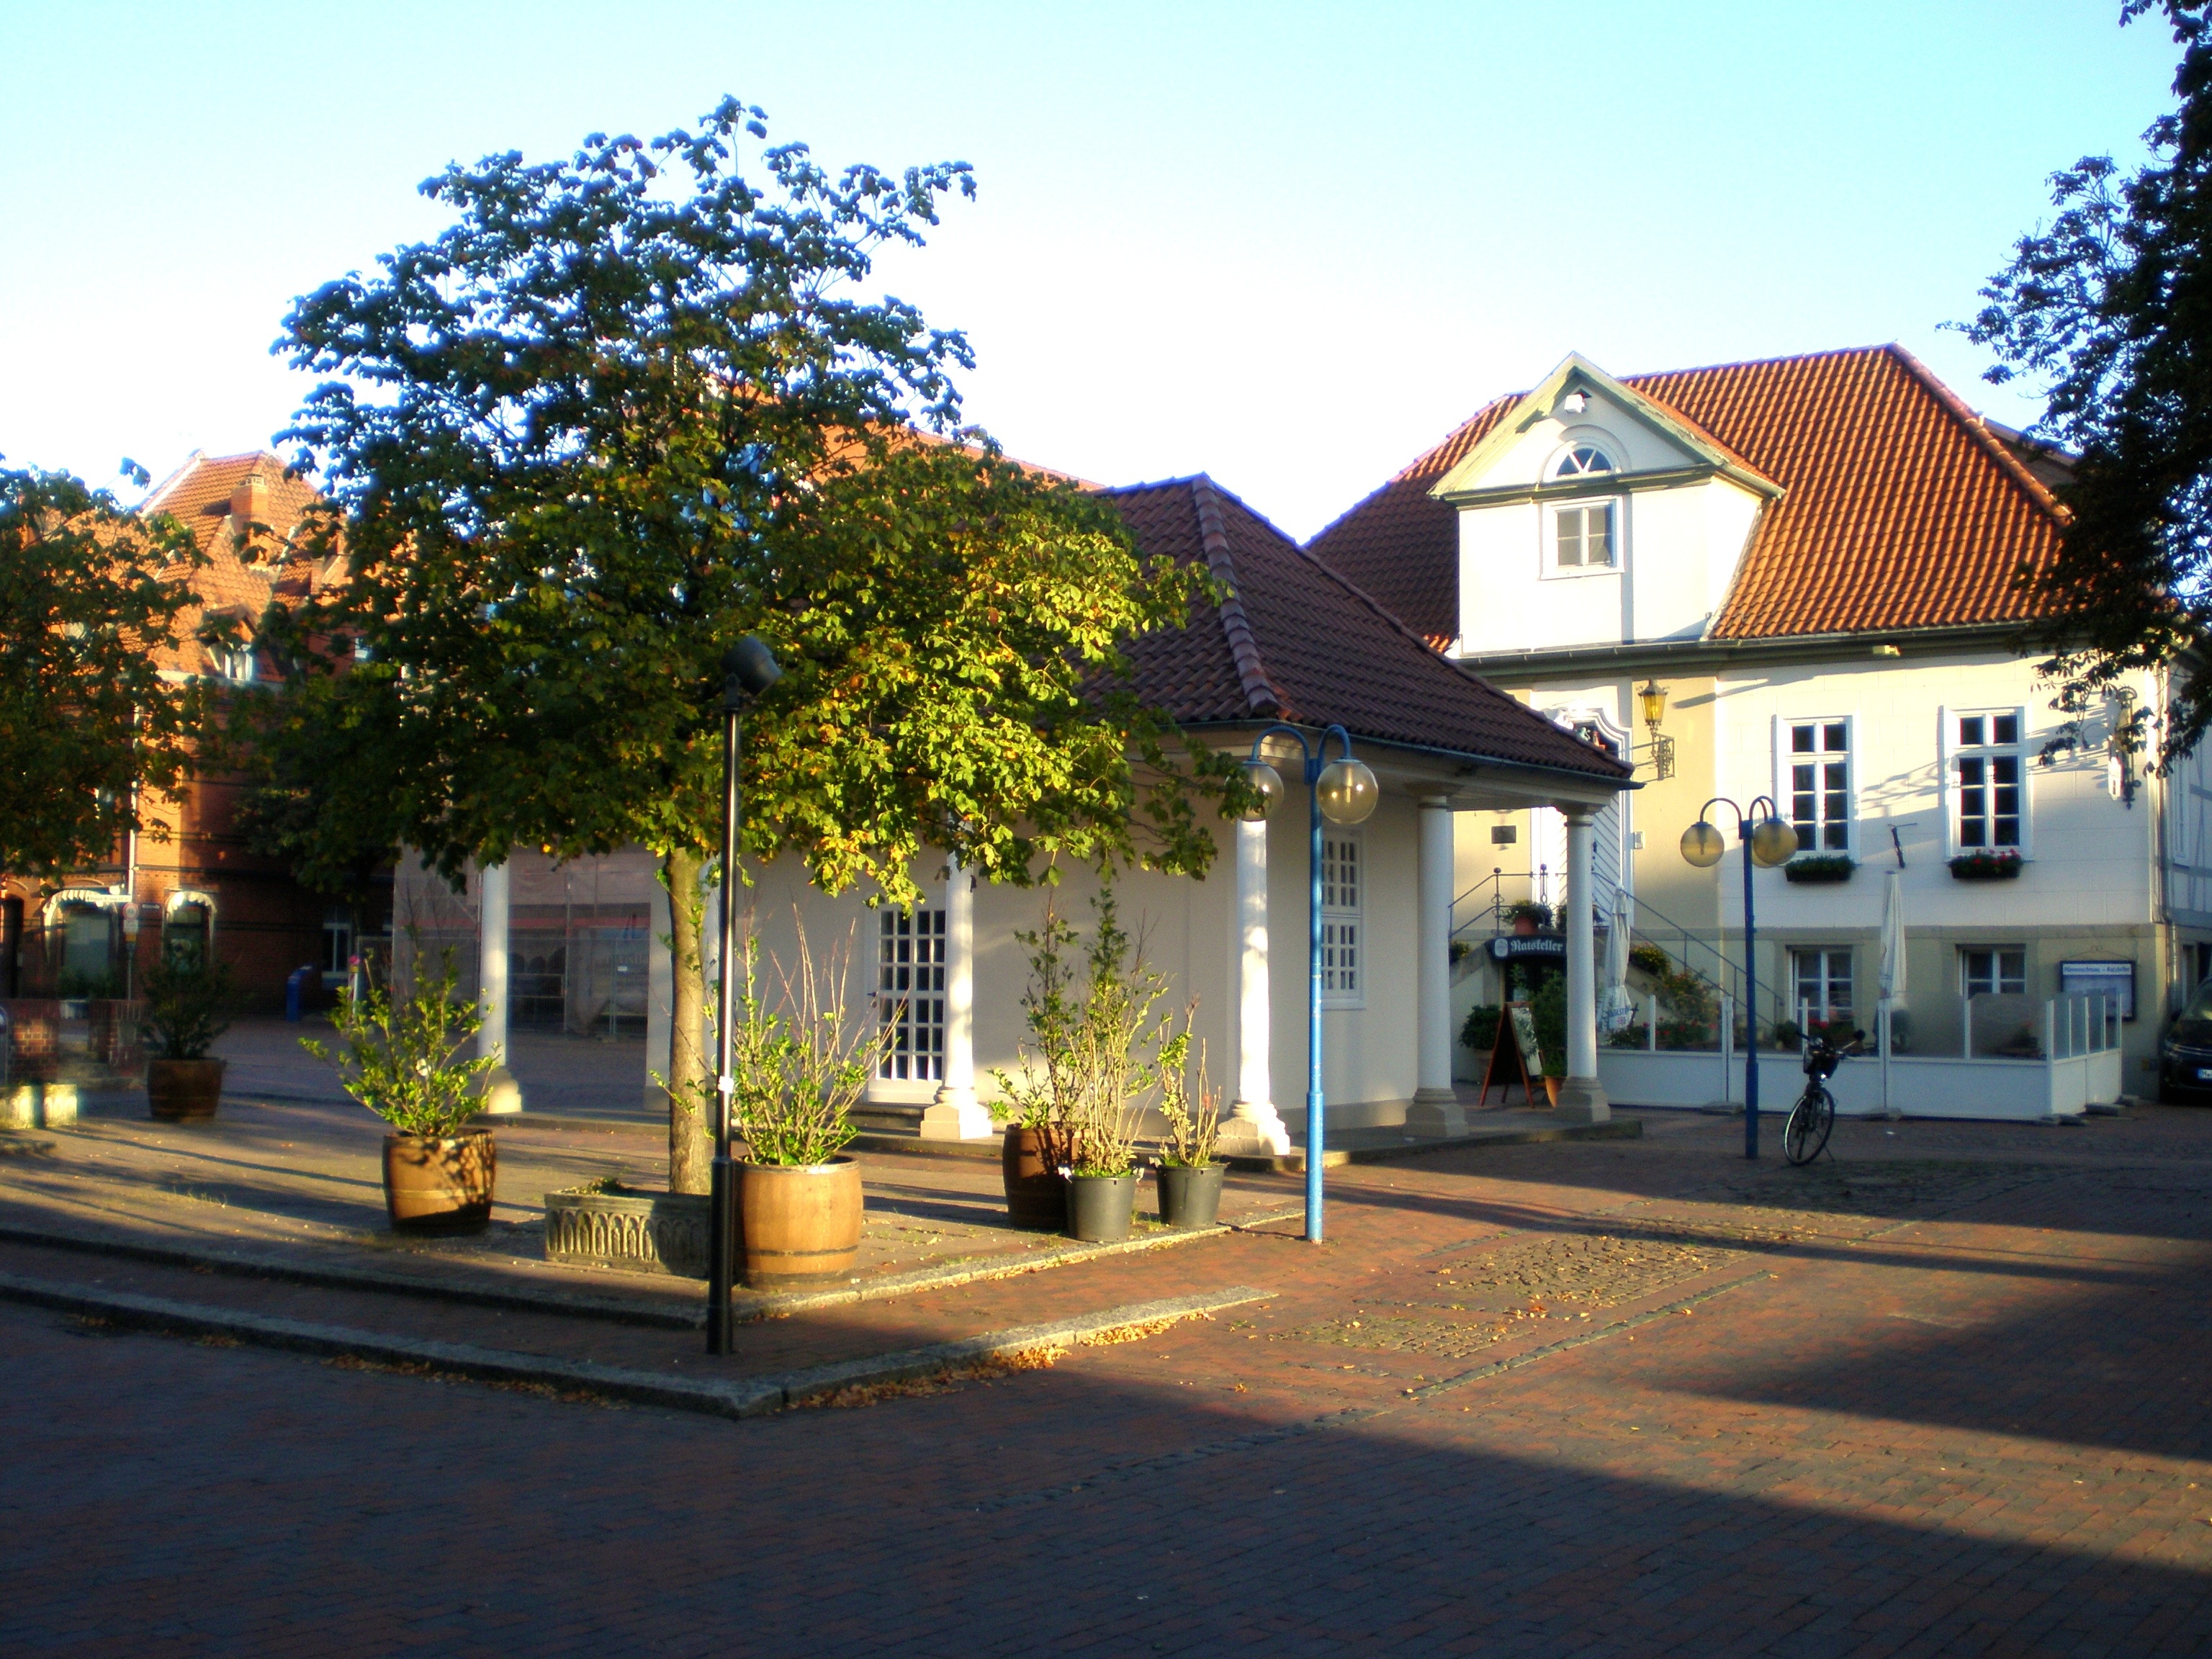
architecture, house, town, building, city, home, downtown, suburb, facade, property, estate, neighbourhood, old town hall, residential area, neustadt am r benberge, alte wache